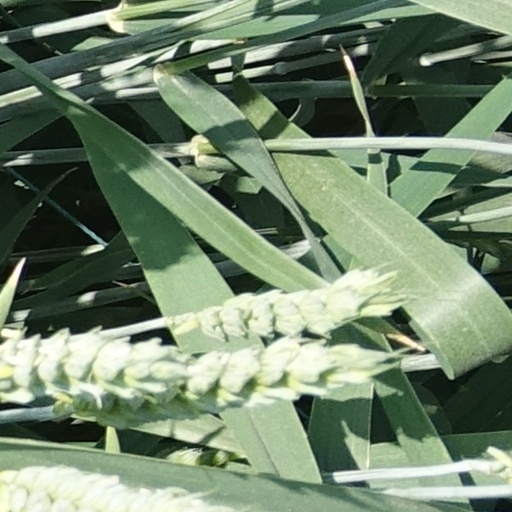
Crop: wheat